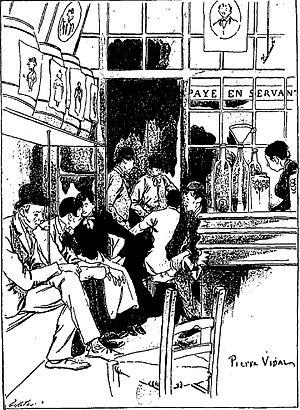
Le ""mannezingue"" du cabaret du Père Lunette rue des Anglais, Paris Ve."
Pierre Vidal est un peintre et illustrateur français, né à Tours le 4 juillet 1849 et mort à Paris en 1913 ou 1929.